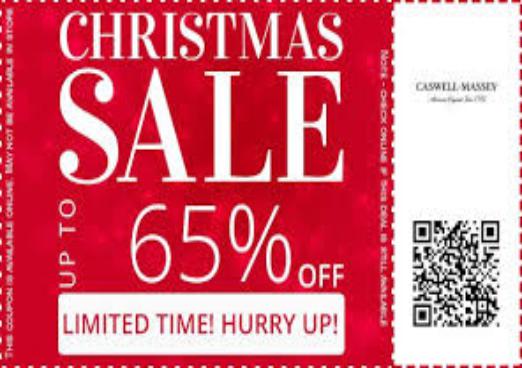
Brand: Caswell Massey
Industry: Necessities